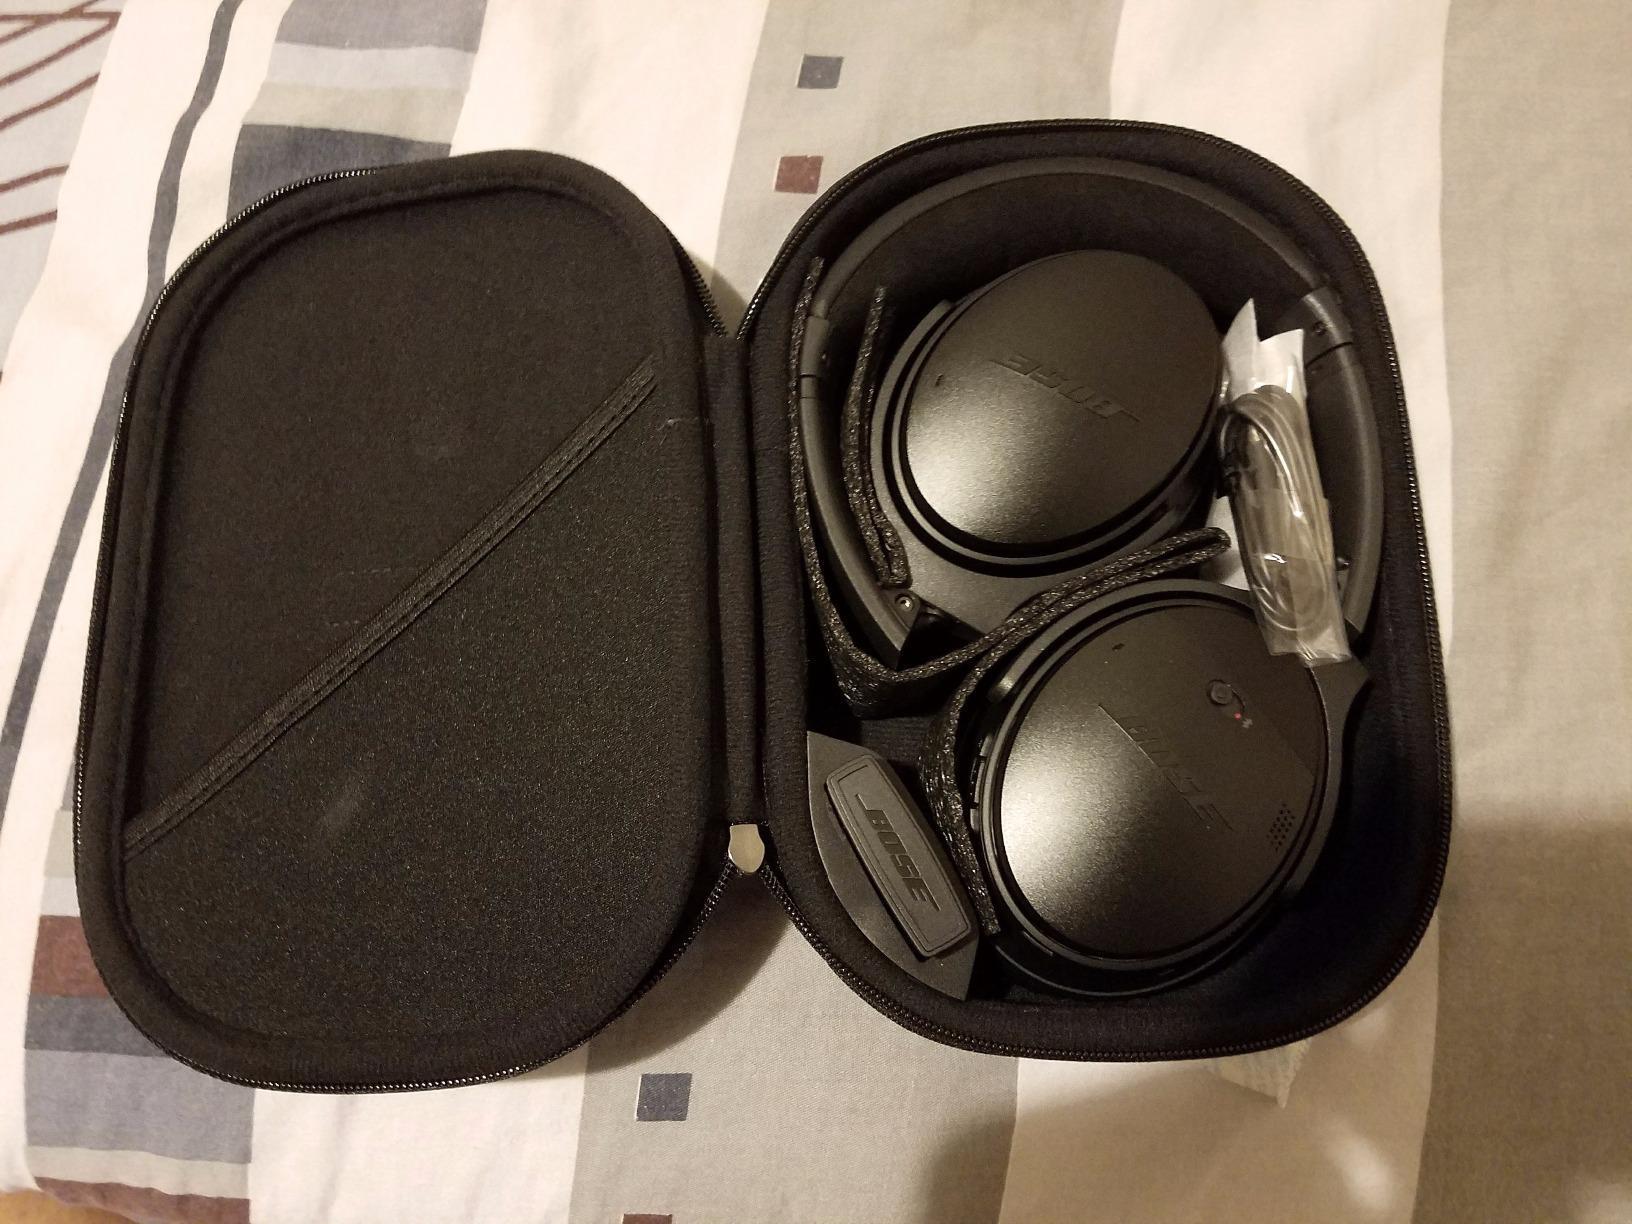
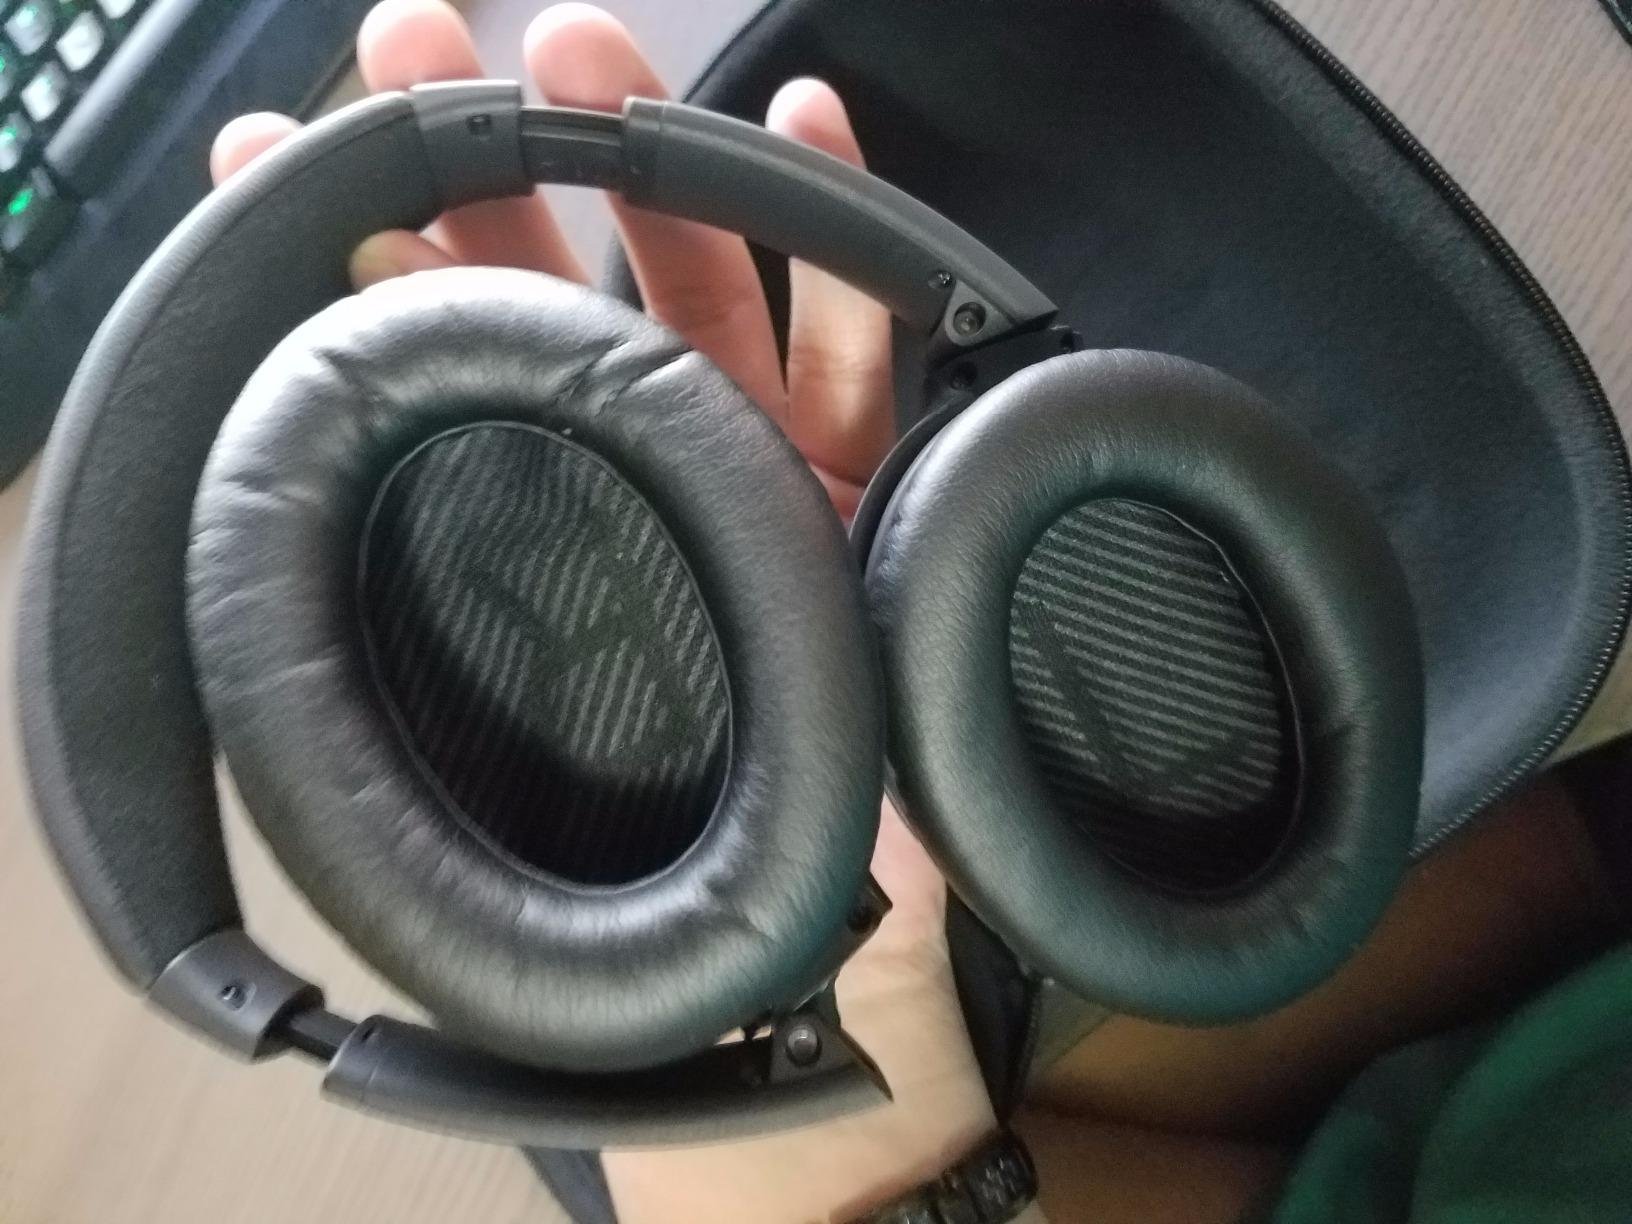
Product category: headphones
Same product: yes